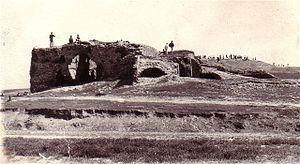
Le monastère Saint-Jean-de-Dailam est un monastère syriaque orthodoxe qui se trouve dans le Nord de l'Irak, à 3 kilomètres au nord de la ville de Qarakoch, dans la province de Ninive. Il dépend de l'éparchie de Mossoul.